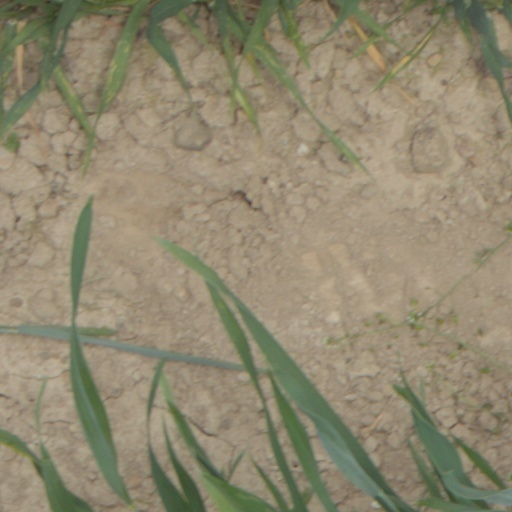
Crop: wheat